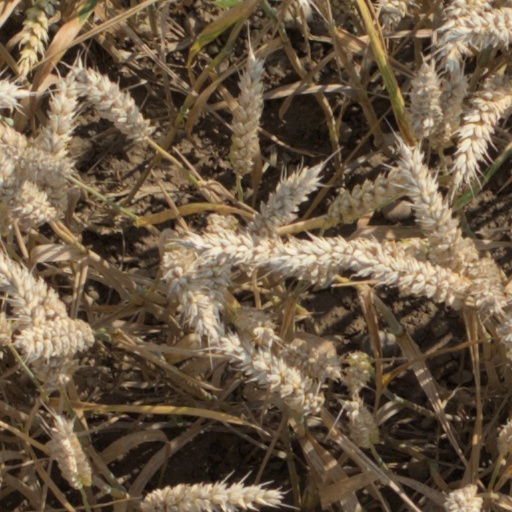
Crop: wheat